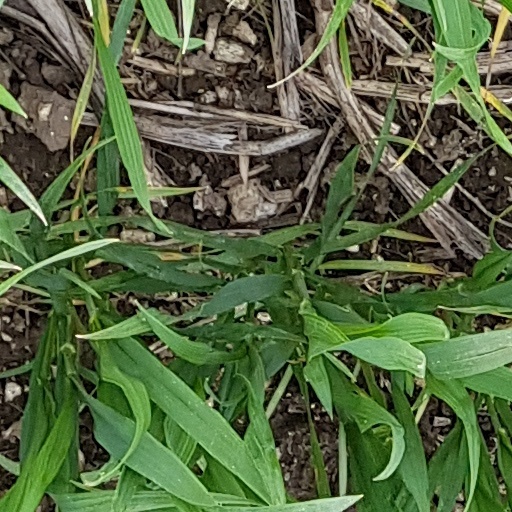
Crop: wheat